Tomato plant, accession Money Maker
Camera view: horizontal (90 deg, fisheye); turntable rotation: 150 degrees
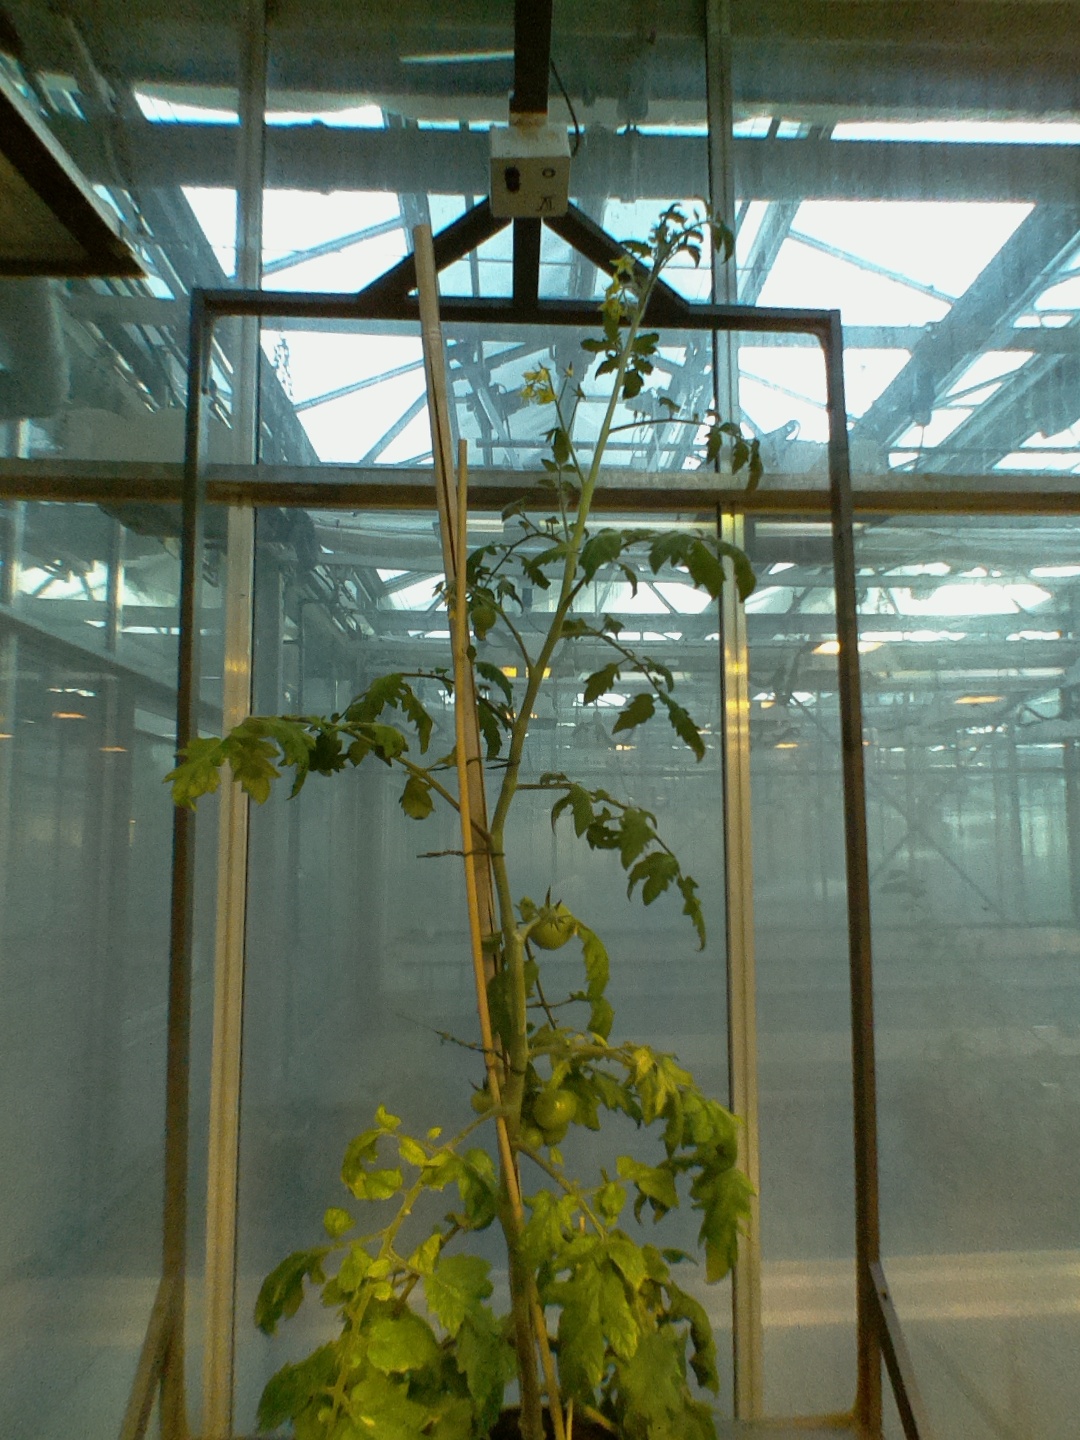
BBCH growth stage 73: 30%-40% of final fruit size